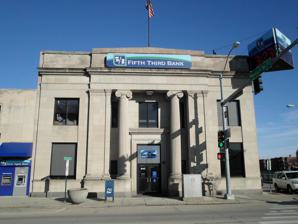
Building: Suburban Trust and Savings Bank Building
Country: United States of America
Year built: 1928
Building in Oak Park, Illinois Suburban Trust and Savings Bank Building General information Architectural style Greek Revival Location 840 S. Oak Park Avenue, Oak Park, Illinois Coordinates 41°52′22.34″N 87°47′37.61″W / 41.8728722°N 87.7937806°W / 41.8728722; -87.7937806 Completed 1925-1928 Opened May 1, 1926 Technical details Floor count 2 The Suburban Trust and Savings Bank Building is a bank building at 840 S. Oak Park Avenue, Oak Park, Illinois . It was built in two stages, with the first portion of the building being built in 1925 and opening on May 1, 1926. The front portion of the building was built later and opened on March 31, 1928. It replaced Suburban Trust and Savings Bank Building's previous building which was across the street and had opened fourteen years earlier. The building has also housed medical offices. History Suburban Trust and Savings Bank first opened April 4, 1912. Work began on the new Suburban Trust and Savings Bank Building in June 1925. It was constructed at a cost of $250,000. On May 1, 1926, the bank moved to its newly built building at 840 S. Oak Park Avenue, and on March 31, 1928, the newly built front portion of the building was opened. An addition was built to the north of the building, which opened in July 1957. In 1974, Suburban Trust and Savings Bank was purchased by American National Bank of Chicago. The following year, Suburban Trust and Savings Bank was sold to a group of investors headed by Denis P. Daly. On January 6, 1995, the bank was sold to Pinnacle Banc Group Inc for $23.4 million. The building currently houses a branch of Fifth Third Bank . References